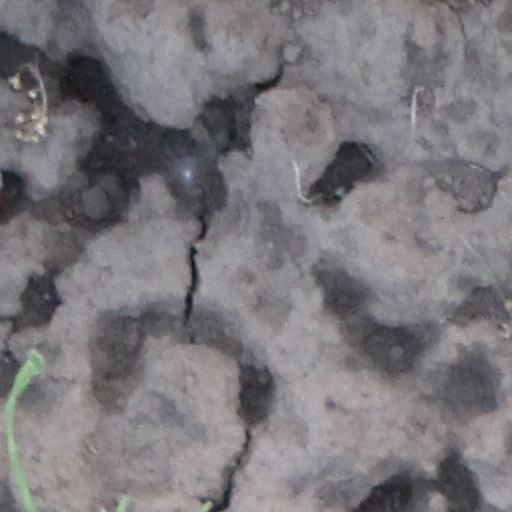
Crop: wheat